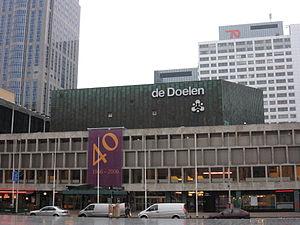
De Doelen est un palais de concerts et un centre de conférences de Rotterdam, aux Pays-Bas.